Shelley McNamara

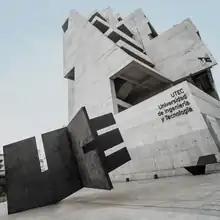
Campus UTEC Lima, Peru (2015)

McNamara is a fellow of the Royal Institute of the Architects of Ireland and an Honorary Fellow of the Royal Institute of British Architects. She was the first architect to be elected a member of Aosdána, an association of Irish artists.